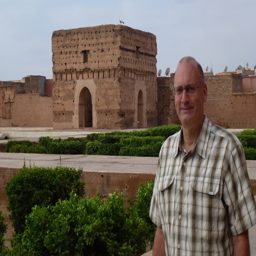
a view of the walls and an entrance into the ceremonial grounds .